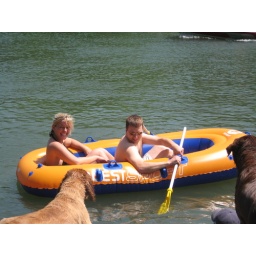
The only boat we got in the water